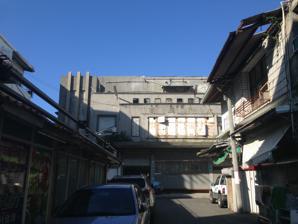
Building: Datong Theater
Country: Taiwan
Year built: 1956
Former theater in Taitung City, Taitung County, Taiwan Datong Theater 大同戲院 Location Taitung City , Taitung County , Taiwan Coordinates 22°45′13.9″N 121°9′22.4″E / 22.753861°N 121.156222°E / 22.753861; 121.156222 Type former theater Construction Opened 1956 Demolished 2009 The Datong Theater ( traditional Chinese : 大同戲院 ; simplified Chinese : 大同戏院 ; pinyin : Dàtóng Xìyuàn ) is a former movie theater in Datong Borough, Taitung City , Taitung County , Taiwan . History The theater was opened in 1956 and became the entertainment center for the residents in the 1960s and 1970s. In the 1980s when televisions gained popularity among Taiwanese, many movie theaters closed down but Datong Theater remained in the business. However, fire destroyed the building on 17 August 2009 and subsequently the theater was closed. In 2018, the building was marked for demolition by Taitung County Government because of the danger it posed despite some opposition from local residents. Demolition works started on 2 December 2020. See also Cinema of Taiwan References